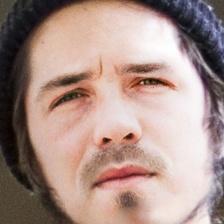
Label: faces